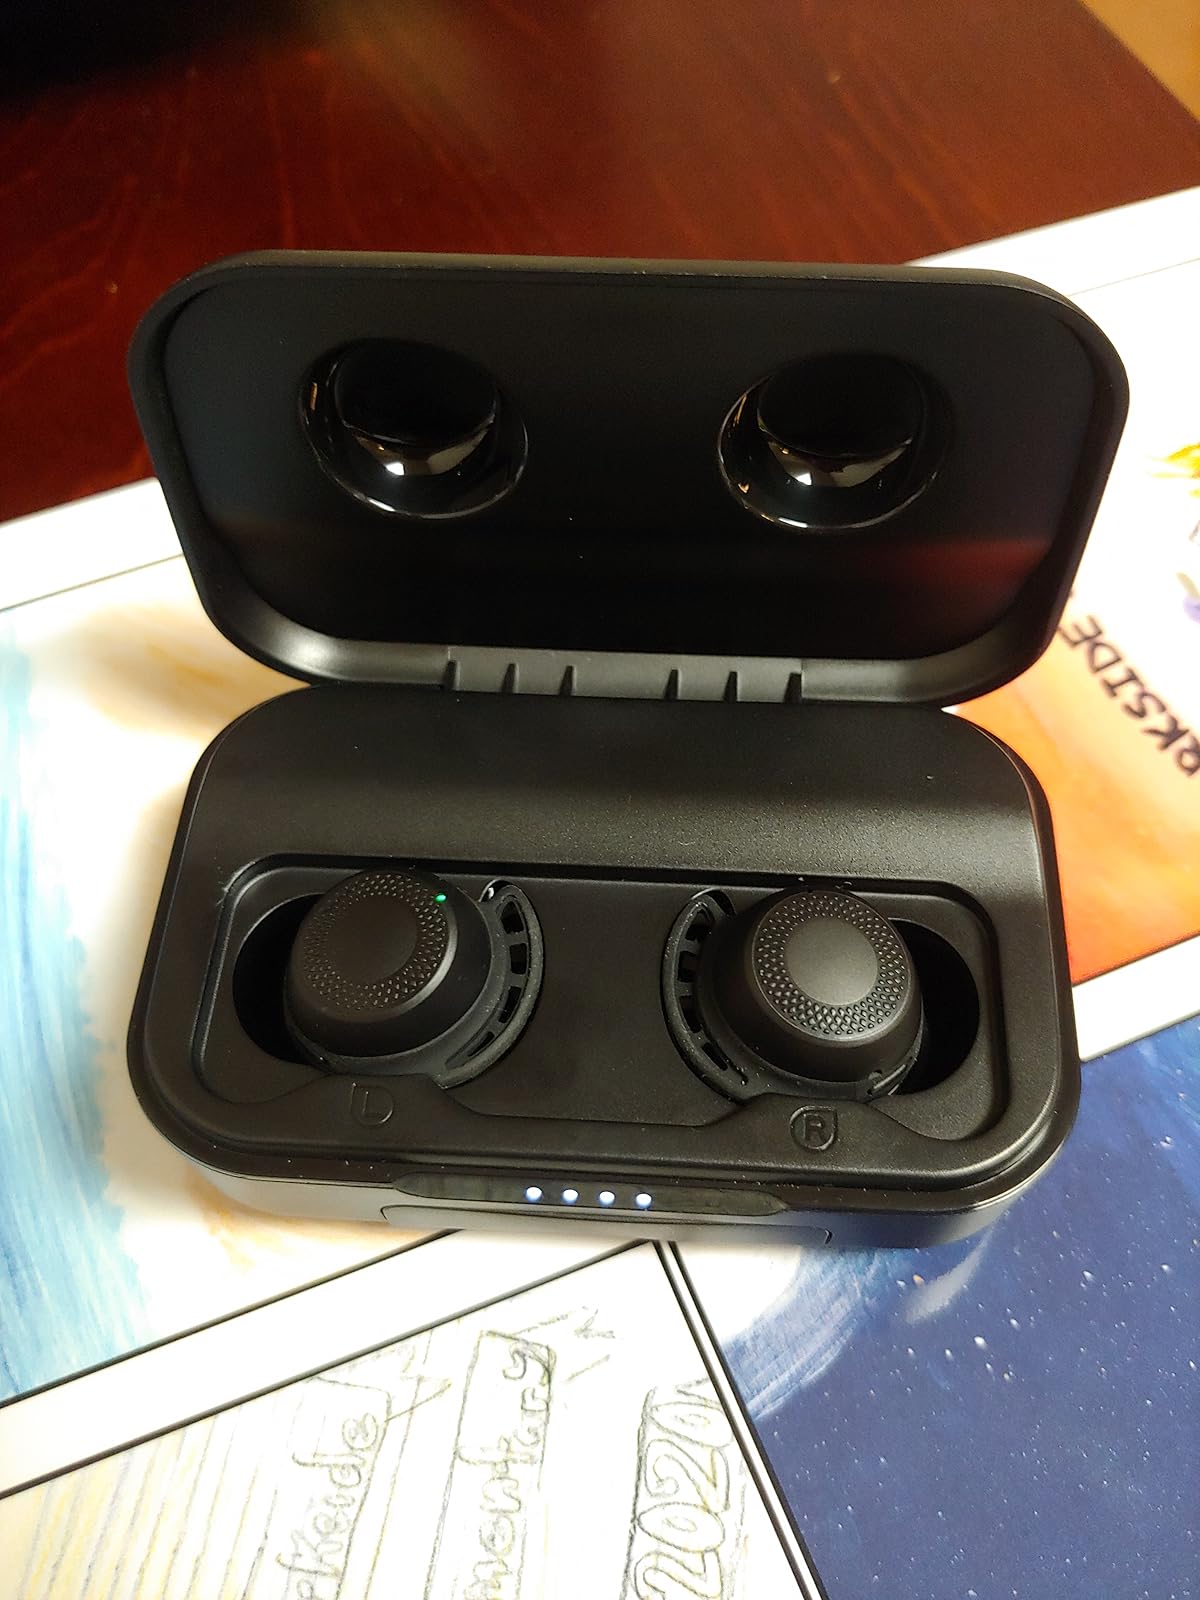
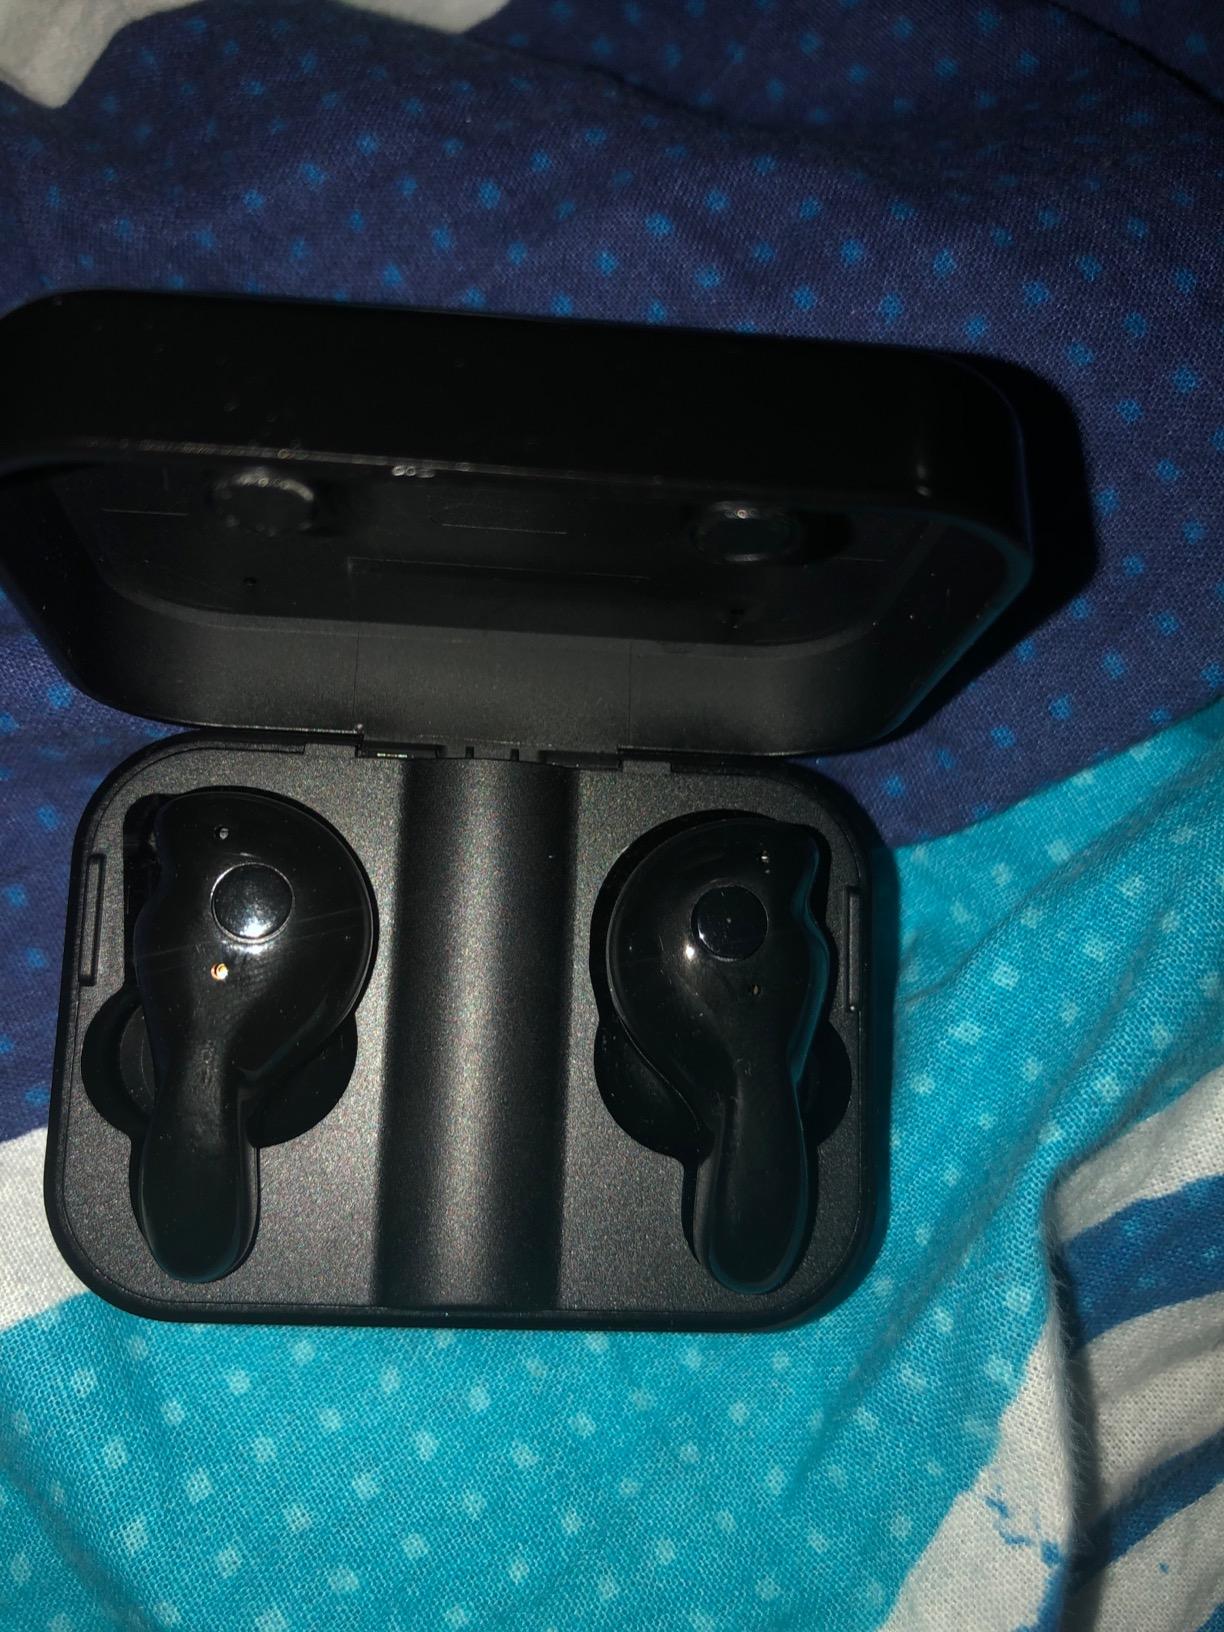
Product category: earbuds
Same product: no